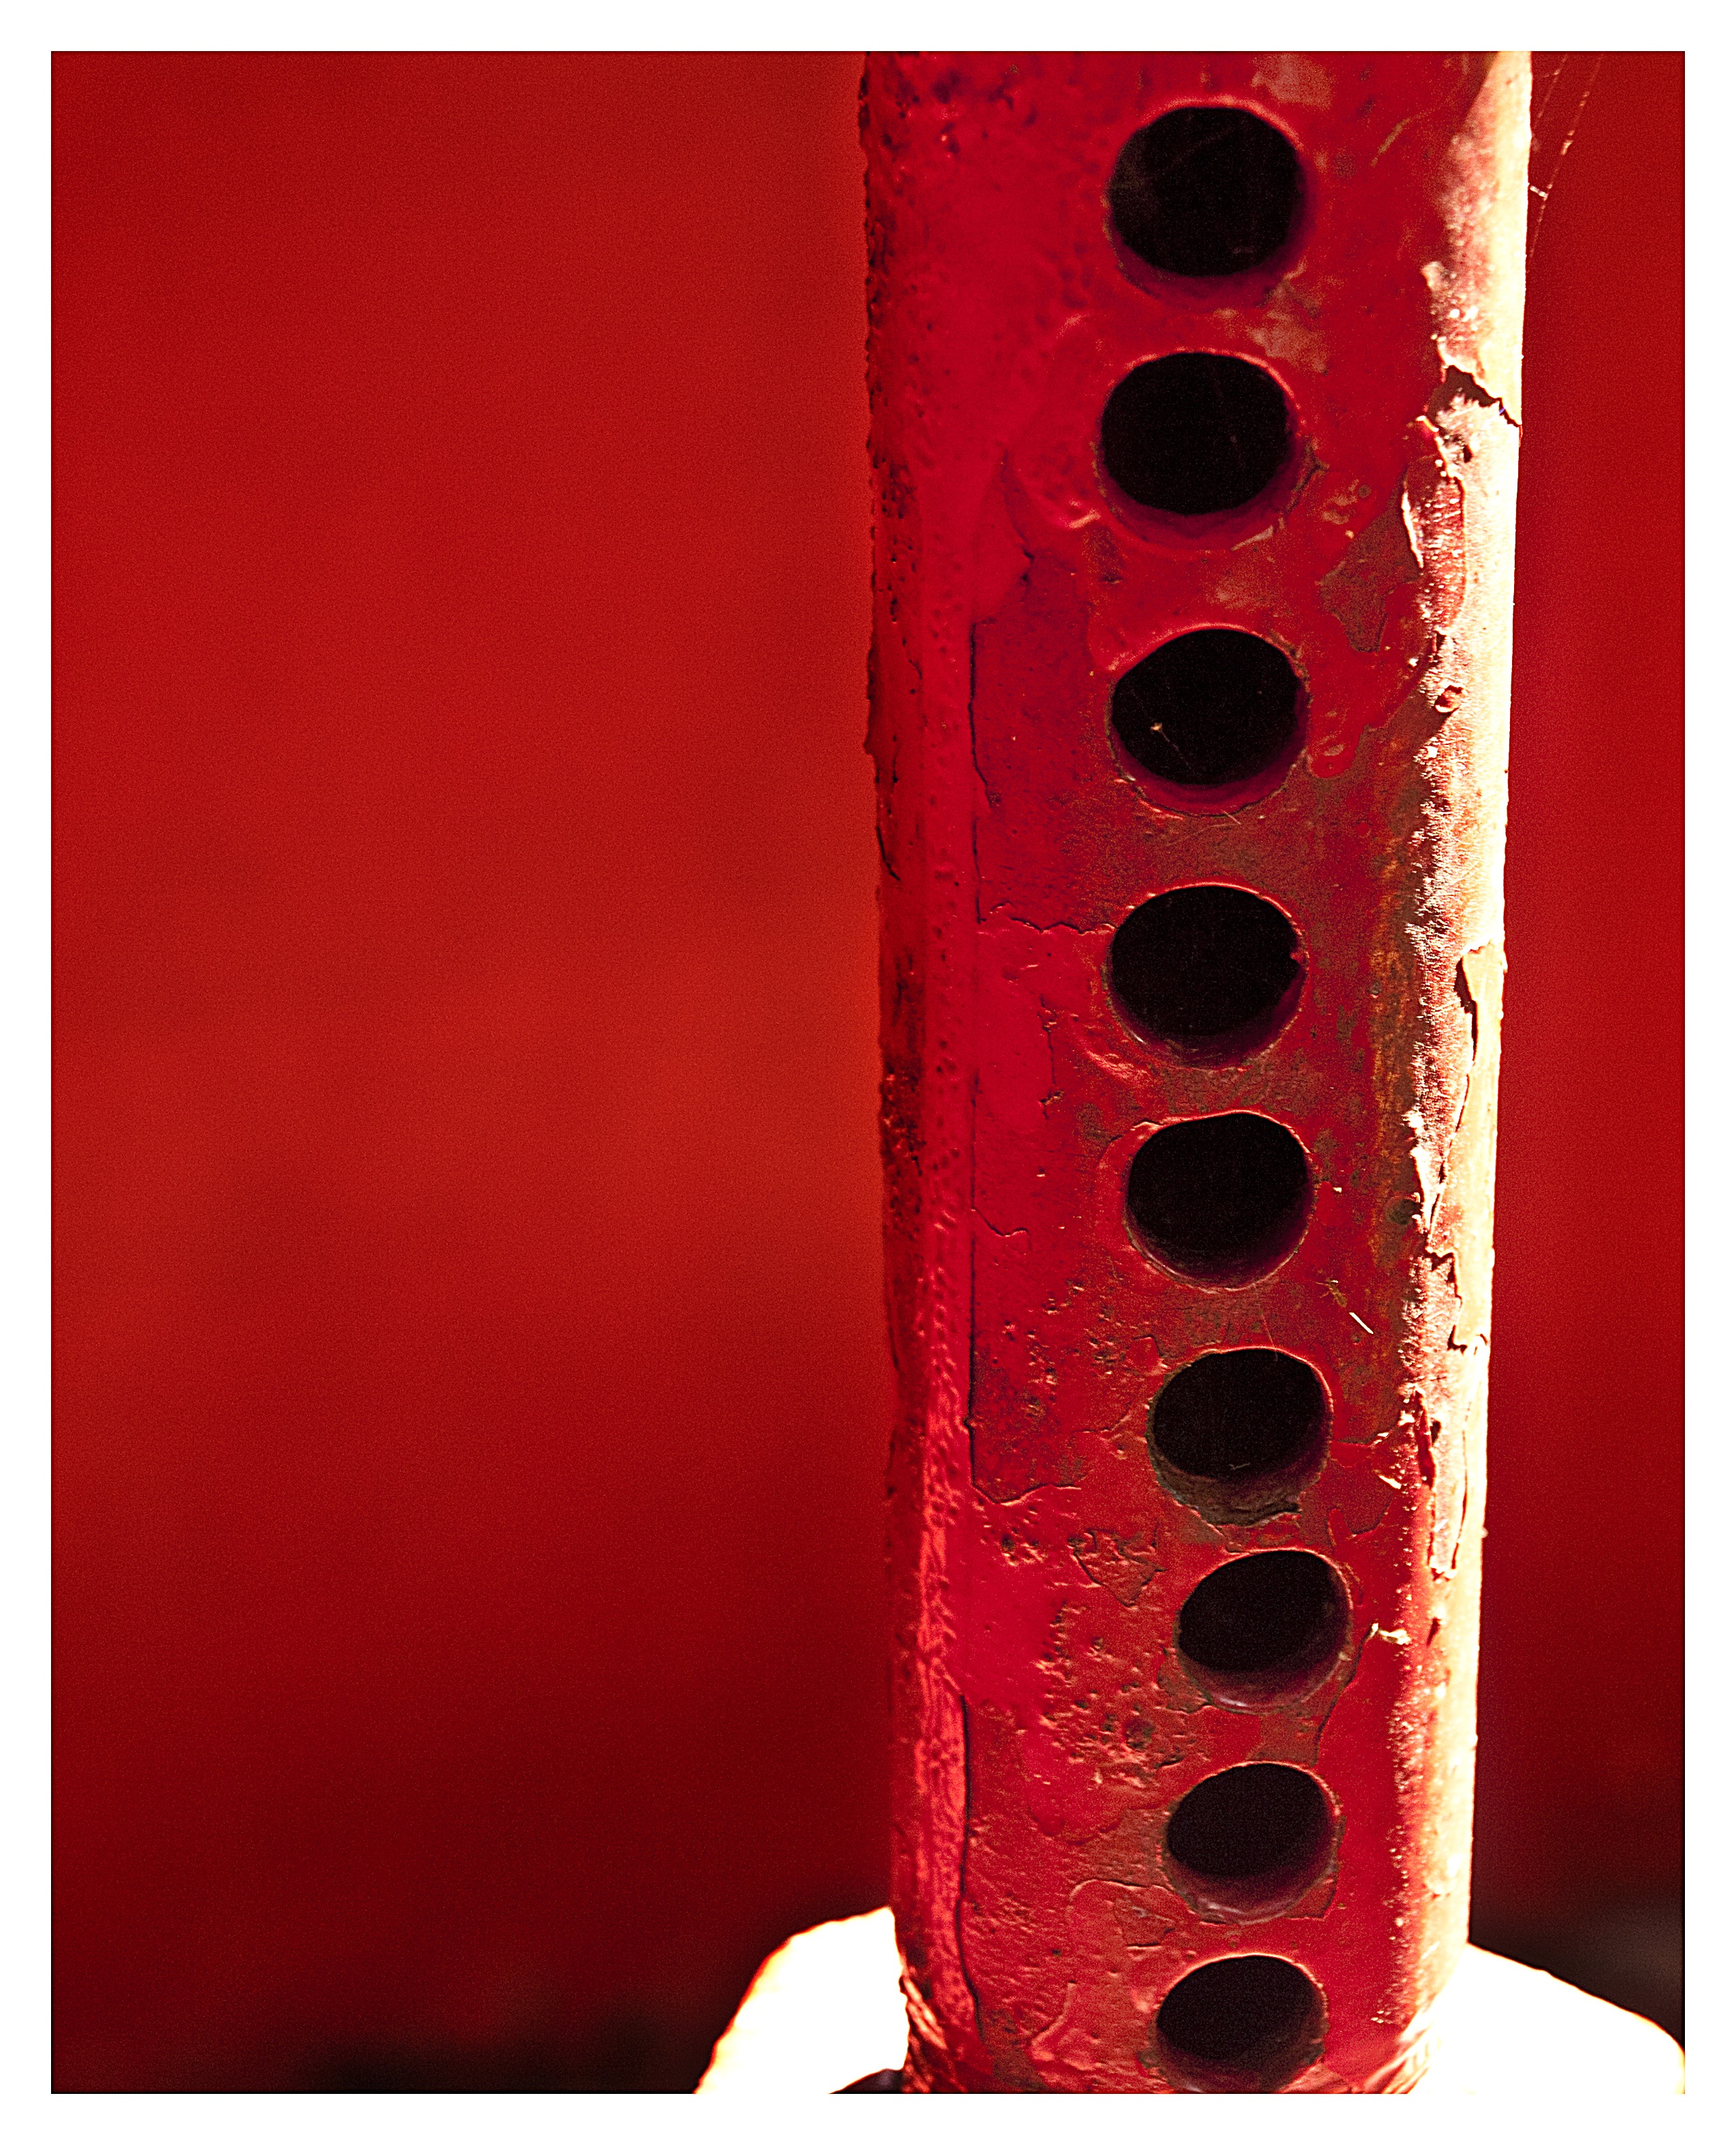
structure, pattern, column, red, space, metal, empty, lighting, linear, shape, holes